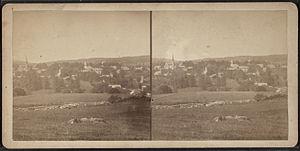
Watertown est une ville située dans le comté de Litchfield, dans l'État du Connecticut. Lors du recensement de 2010, sa population s’élevait à 22 514 habitants.